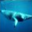
Label: whale